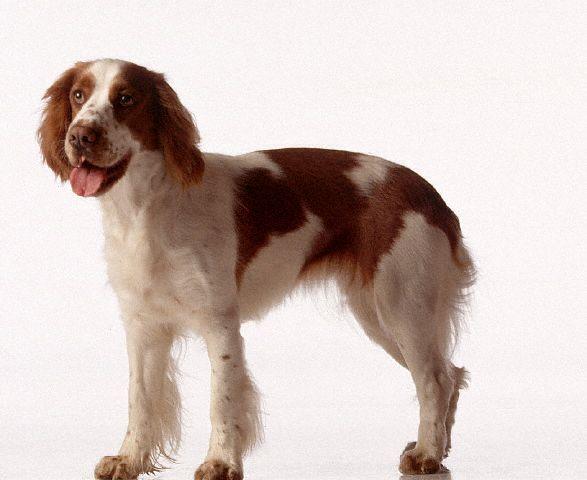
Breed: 202-n000023-Welsh_springer_spaniel